Angampora

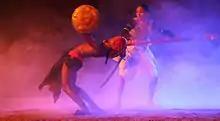
Staff against sword and shield

The angam component is divided into three main disciplines, "gataputtu" (locks and grips), "pora haramba" (strikes and blocks) and "maru kala"